Rachel, Lady MacRobert

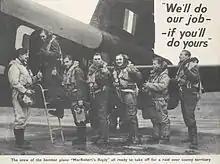
Propaganda poster showing crew embarking on a Short Stirling bomber "MacRobert's Reply" : an aircraft sponsored by Lady MacRobert in memory of her three sons killed in RAF service.

Rachel and MacRobert married on 7 July 1911 at a Quaker Meeting House in York. Neither of Rachel's parents attended the ceremony. Marriage did not prevent her continuing her studies as she attended the Imperial College in London. While there she undertook research into petrology and mineralogy in Scotland and Sweden, publishing papers on the subject in 1911. She further enhanced her education by attending the Christiania Mineralogisk Institutet, undertaking a post-graduate research course. Her husband devoted most of his time continuing to build his conglomerate in India but eventually Rachel would not live there and referred to it as "that nasty land". While she was in India she continued her geological research at the Kolar Gold Fields. She soon predominantly divided her time between her studies, European travel and managing the estate at Tarland in Aberdeenshire, which Sir Alexander had acquired in 1905 to complement the small farm he bought nearby in 1888. Rachel did reluctantly travel to India to attend ceremonial events like the Delhi Durbar in mid-December 1911.